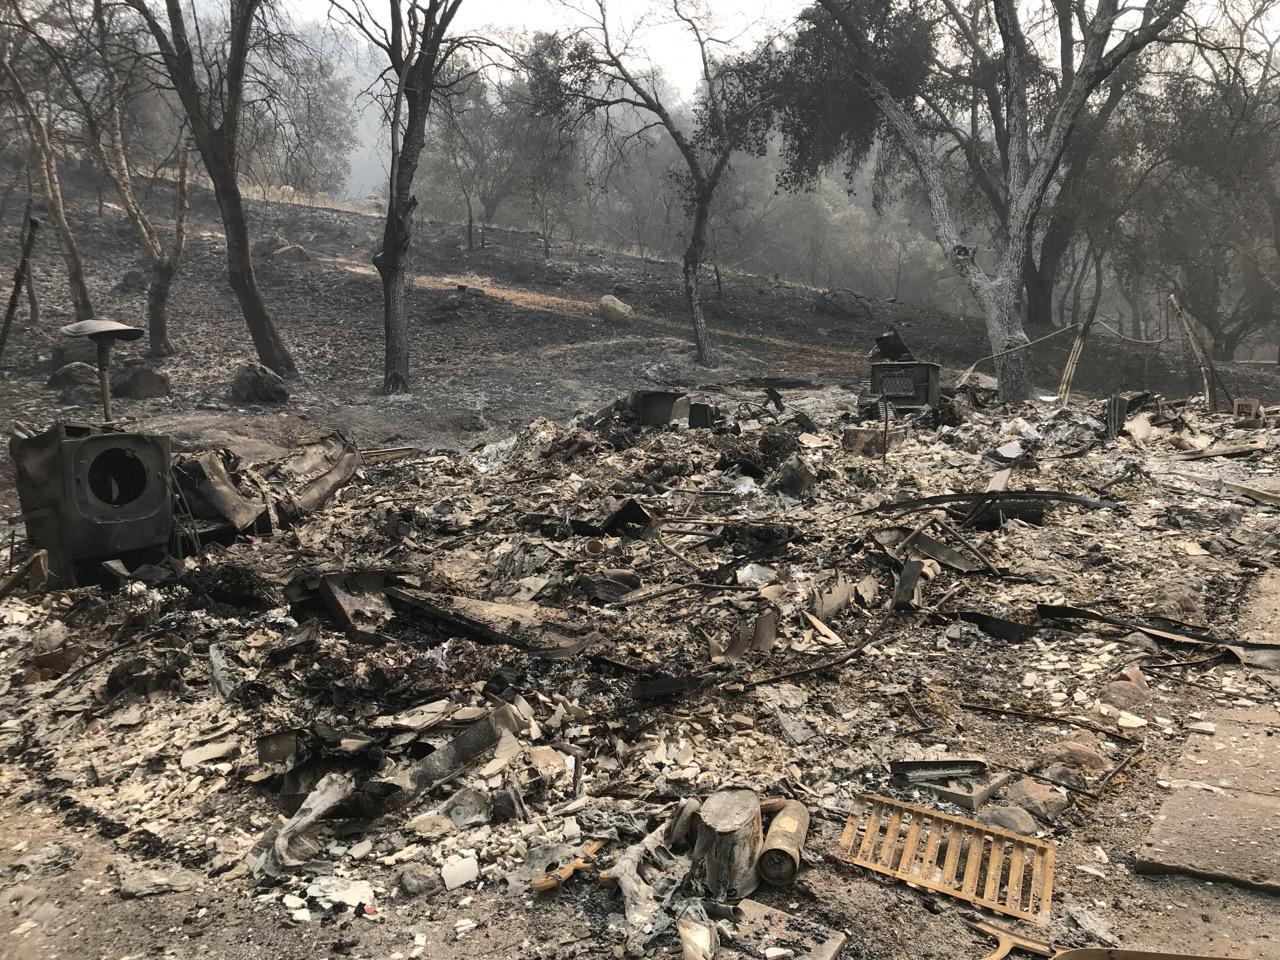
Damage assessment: destroyed